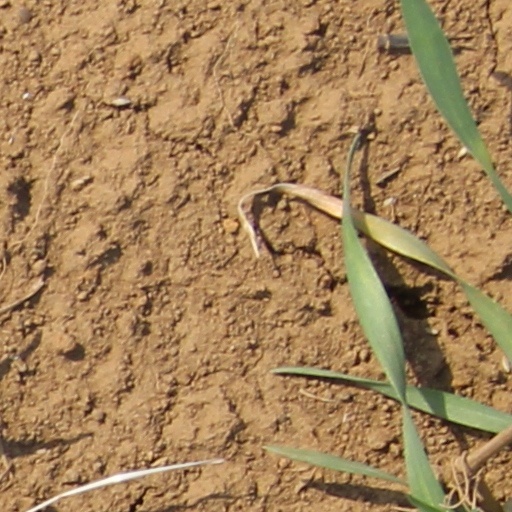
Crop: wheat